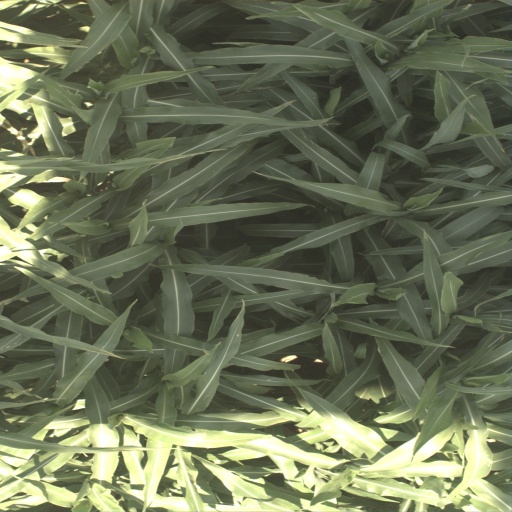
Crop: sorghum